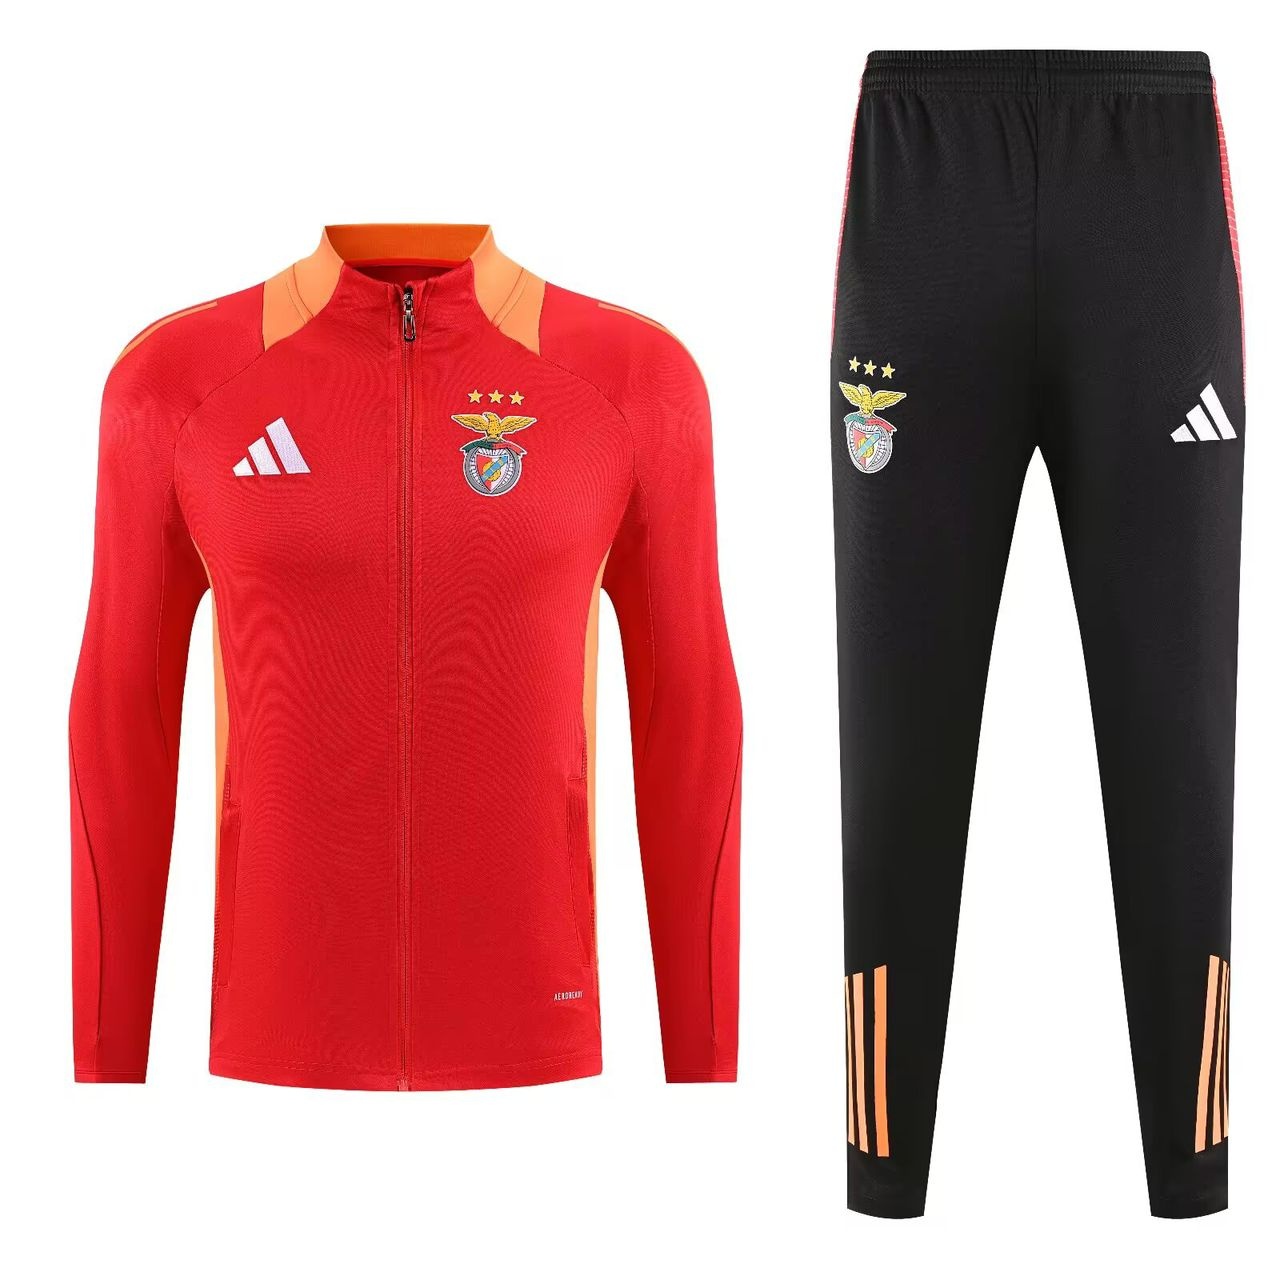
Conjunto de Treino Benfica 2025-26 - Casaco sem Capuz
Conjunto Esportivo Perfeito: Blusa e Calça para o seu Dia a Dia e Treinos! Chegou o conjunto que une conforto, estilo e desempenho , perfeito para acompanhar você em todos os momentos, seja nos treinos, nos momentos de lazer ou no dia a dia. Com um design moderno e pensando na sua liberdade de movimento, nossos conjuntos de blusa e calça são a escolha ideal para quem não abre mão de qualidade e versatilidade. Principais Características: Material Premium: Confeccionados com uma combinação inteligente de poliéster e elastano de alta qualidade , nossos conjuntos oferecem a flexibilidade e o conforto que você precisa, com toque macio e durabilidade excepcional. Design Versátil: Com um design elegante e contemporâneo , nossos conjuntos são perfeitos para diferentes ocasiões. A blusa possui um corte que se adapta bem ao corpo, e a calça um caimento que proporciona liberdade de movimento. Conforto Respirável: O tecido com tecnologia respirável ajuda a manter você fresco e seco, controlando a umidade durante suas atividades físicas ou no calor do dia a dia. Liberdade de Movimento: A combinação de tecidos e o corte pensado garantem que você tenha total liberdade para se movimentar , sem restrições, seja na academia, caminhada ou em suas tarefas diárias. Acabamento Impecável: A costura reforçada e o acabamento de alta qualidade garantem que seu conjunto mantenha a forma e a resistência mesmo após várias lavagens e usos. Benefícios Adicionais: Estilo e Conforto em Uma Peça: Tenha um visual completo e harmonioso com um único conjunto, unindo a praticidade à elegância. Durabilidade Superior: Feito para durar, nosso conjunto resiste ao uso contínuo e às lavagens frequentes, mantendo a cor e a forma. Perfeito para Diversas Atividades: Ideal para exercícios físicos, momentos de relaxamento em casa, passeios casuais ou como parte do seu look esportivo do dia a dia. Variedade de Opções: Disponível em diversas cores e estilos para que você encontre o conjunto que mais combina com você. Variedade de Tamanhos: Oferecemos uma ampla gama de tamanhos para garantir o ajuste perfeito para todos. Instruções de Cuidado: Para manter a qualidade e o desempenho do seu conjunto por mais tempo, recomendamos lavagem à mão ou em máquina com água fria e secagem ao ar. Evite alvejantes e produtos químicos agressivos. Passar a ferro em temperatura baixa, se necessário. Adquira já o seu conjunto e sinta a diferença de vestir conforto e estilo em todos os seus movimentos! Tabela de Tamanho:
Brand: Raiuga
Category: Apparel & Accessories > Clothing > Activewear